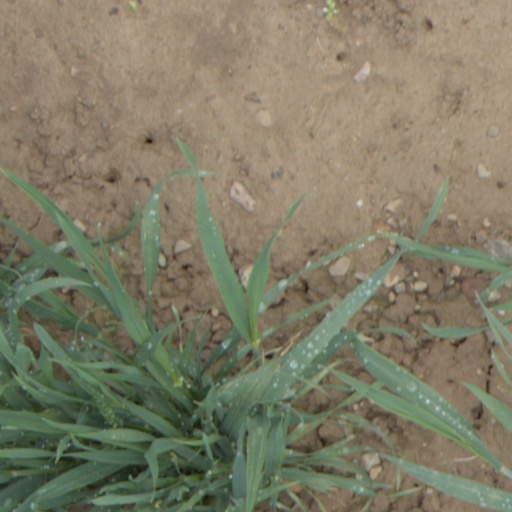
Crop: wheat